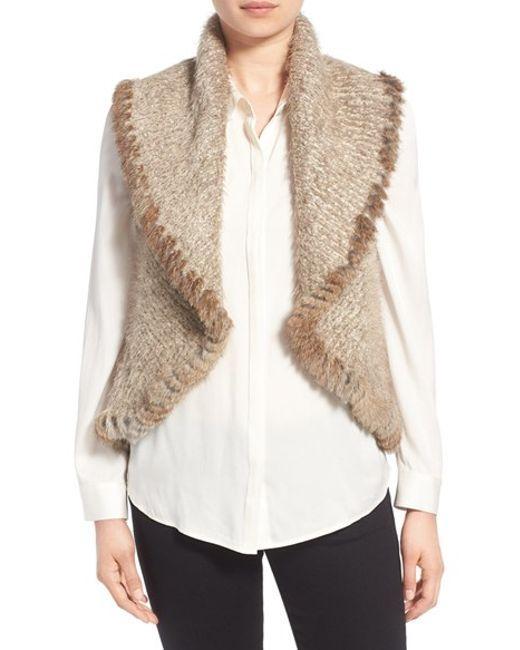
Dicker Wollschal wie Chaleko, Herbst- oder Winterkleidung